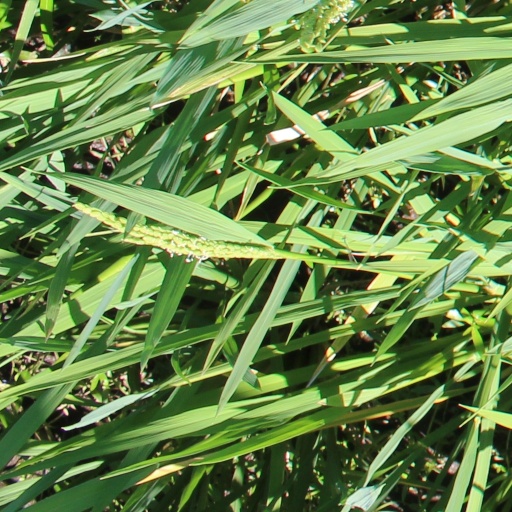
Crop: rice